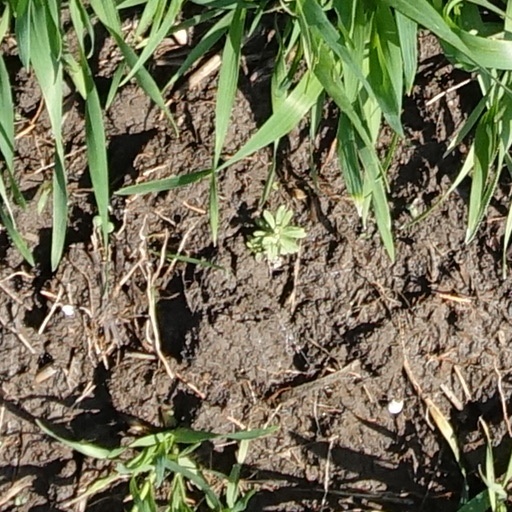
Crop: wheat